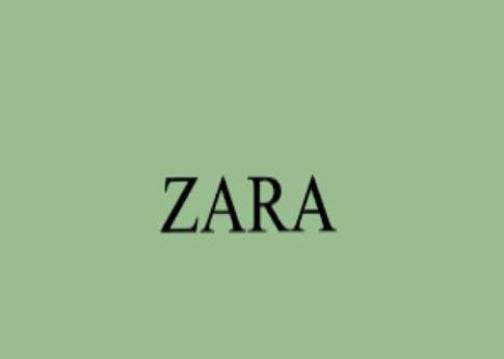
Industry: Clothes